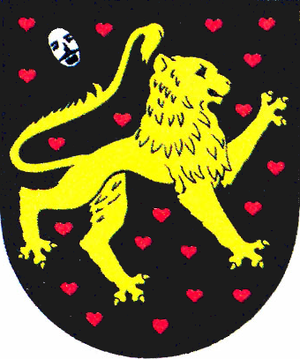
Magdala est une commune allemande de l'arrondissement du Pays-de-Weimar, Land de Thuringe.